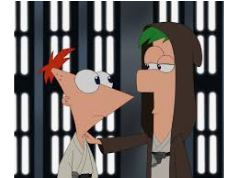
Portrait style: Cartoon Portrait